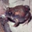
Label: frog